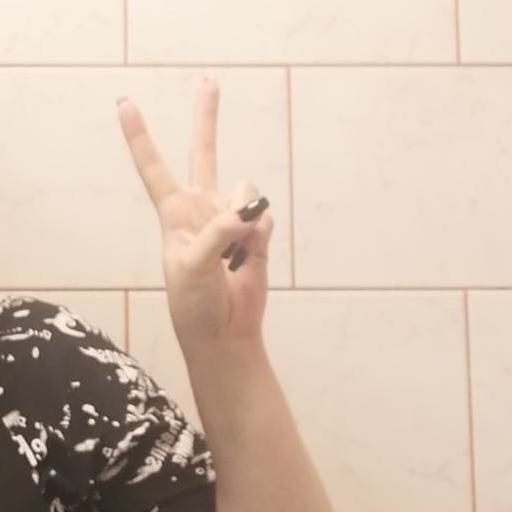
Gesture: peace